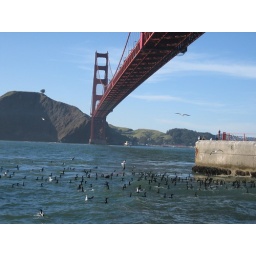
Lots of birds underneath the bridge